Ujir Singh Thapa

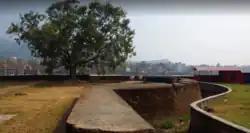
Jitgadi Fort

Before entering the war, Ujir Singh had constructed roads, bridges, culverts and fortified garrisons in the Butwal-Palpa region. The British advance began on 22 Poush, 1871 B.S.(January 1814 A.D.) to Jit Gadhi. While crossing Tinau River to attack the fortress Ujir's forces opened the fire and made them fall back. Similarly, at Tansen Bazaar the British fell back with a total loss of 300 men while 70 Nepalese lost their lives.